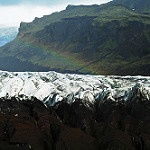
Label: glacier